Hampton S. Thomas

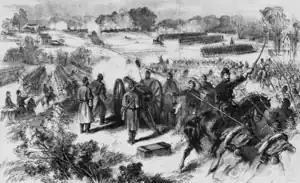
Battle of Dranesville, Virginia, December 20, 1861 ("Frank Leslie's Illustrated Newspaper", January 11, 1862).

Two days later, Thomas re-enlisted. Enrolling this time for a three-year term at Harrisburg on July 31, he mustered in at Camp Curtin on August 1, and was commissioned as a second lieutenant with Company G of the 1st Pennsylvania Cavalry that same day. Transported to the Eastern theater of battle, he and his regiment were then attached to the U.S. Army of the Potomac. On September 27, he was recommissioned as a first lieutenant. Engaged with his regiment in skirmishing near Dranesville, Virginia on November 26, Thomas and his fellow 1st Cavalrymen received their first taste of combat while supporting a Union artillery battery during the Battle of Dranesville on December 20. Assigned to scouting and defensive duties during the spring of 1862, they patrolled the areas around Catlett's Station, the Orange and Alexandria Railroad, Warrenton, and Rappahannock Station. Appointed in April 1862 as assistant adjutant-general of the 1st Brigade under his former regimental commander, George Dashiell Bayard, who had been commissioned as Chief of Cavalry of III Corps (Union Army), Thomas and his men captured the town of Falmouth after chasing off the enemy during an early morning charge on April 18. As a result of their success, Bayard was commissioned as brigadier-general of U.S. Volunteers on April 28, and Thomas was commissioned as a captain on May 5, and placed in charge of Company M. He and his men were then assigned to picket and scout details south of Fredericksburg, and advance guard and scouting details which supported the movements of Union Army commanding generals Irvin McDowell and George B. McClellan that spring and early summer. Crossing the Shenandoah River, they then helped to cut off the movements of Confederate General Stonewall Jackson's men near Strasburg, and supported Pennsylvania's "Bucktails" in their fight against CSA troops near Harrisonburg on June 6 before moving on to Port Republic. Standing in readiness, they next witnessed but did not engage in the Battle of Cross Keys (June 8). Assigned again to picket and scout duties, their next combat engagements came in the Battle of Cedar Mountain (August 8), First Battle of Rappahannock Station (August 20–25), and the Second Battle of Bull Run (August 28–30). Engaged next in the defense of Washington, D.C., Thomas and his men then resumed duties in support of McClellan's troops, engaging with the enemy in minor skirmishes and major charges throughout the fall. During the Battle of Fredericksburg (December 11–15), they suffered heavily under intense fire from enemy artillery and infantry, losing a number of their current and former members, including Bayard who asked, after being mortally wounded, that David McMurtrie Gregg be placed in command of the brigade.